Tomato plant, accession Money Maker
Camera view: tilt-top (135 deg); turntable rotation: 330 degrees
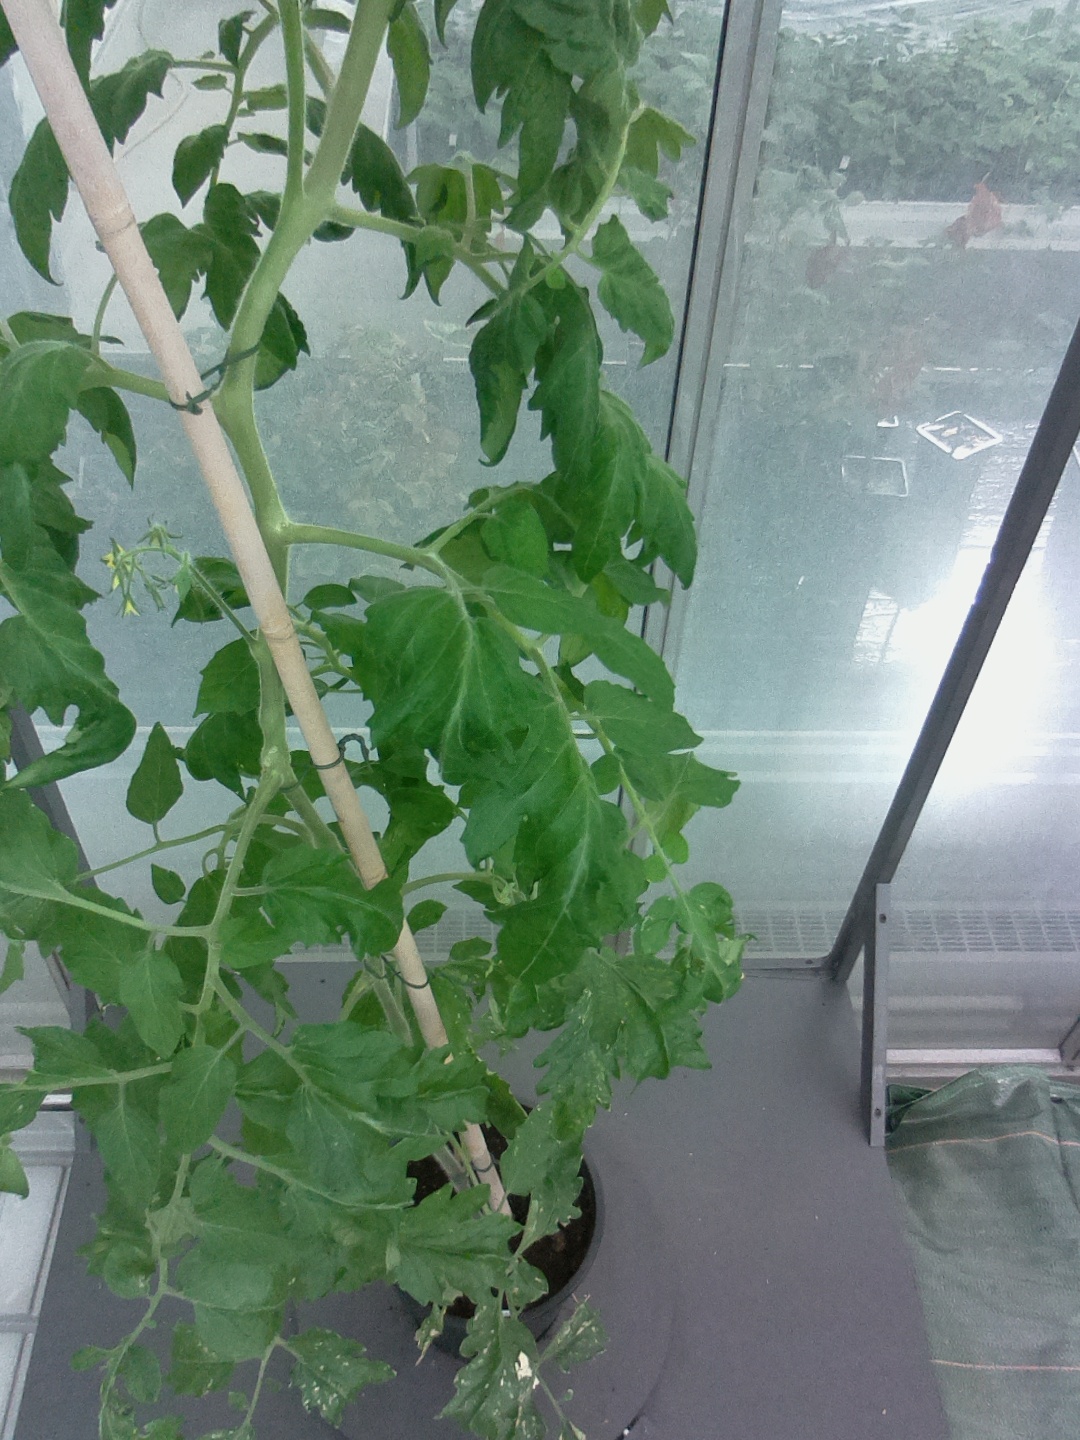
BBCH growth stage 65: Full flowering, 50%-60% of flowers open, first petals falling